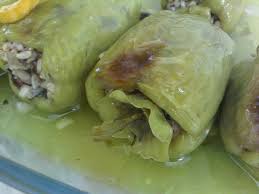
Yemek: biber_dolmasi